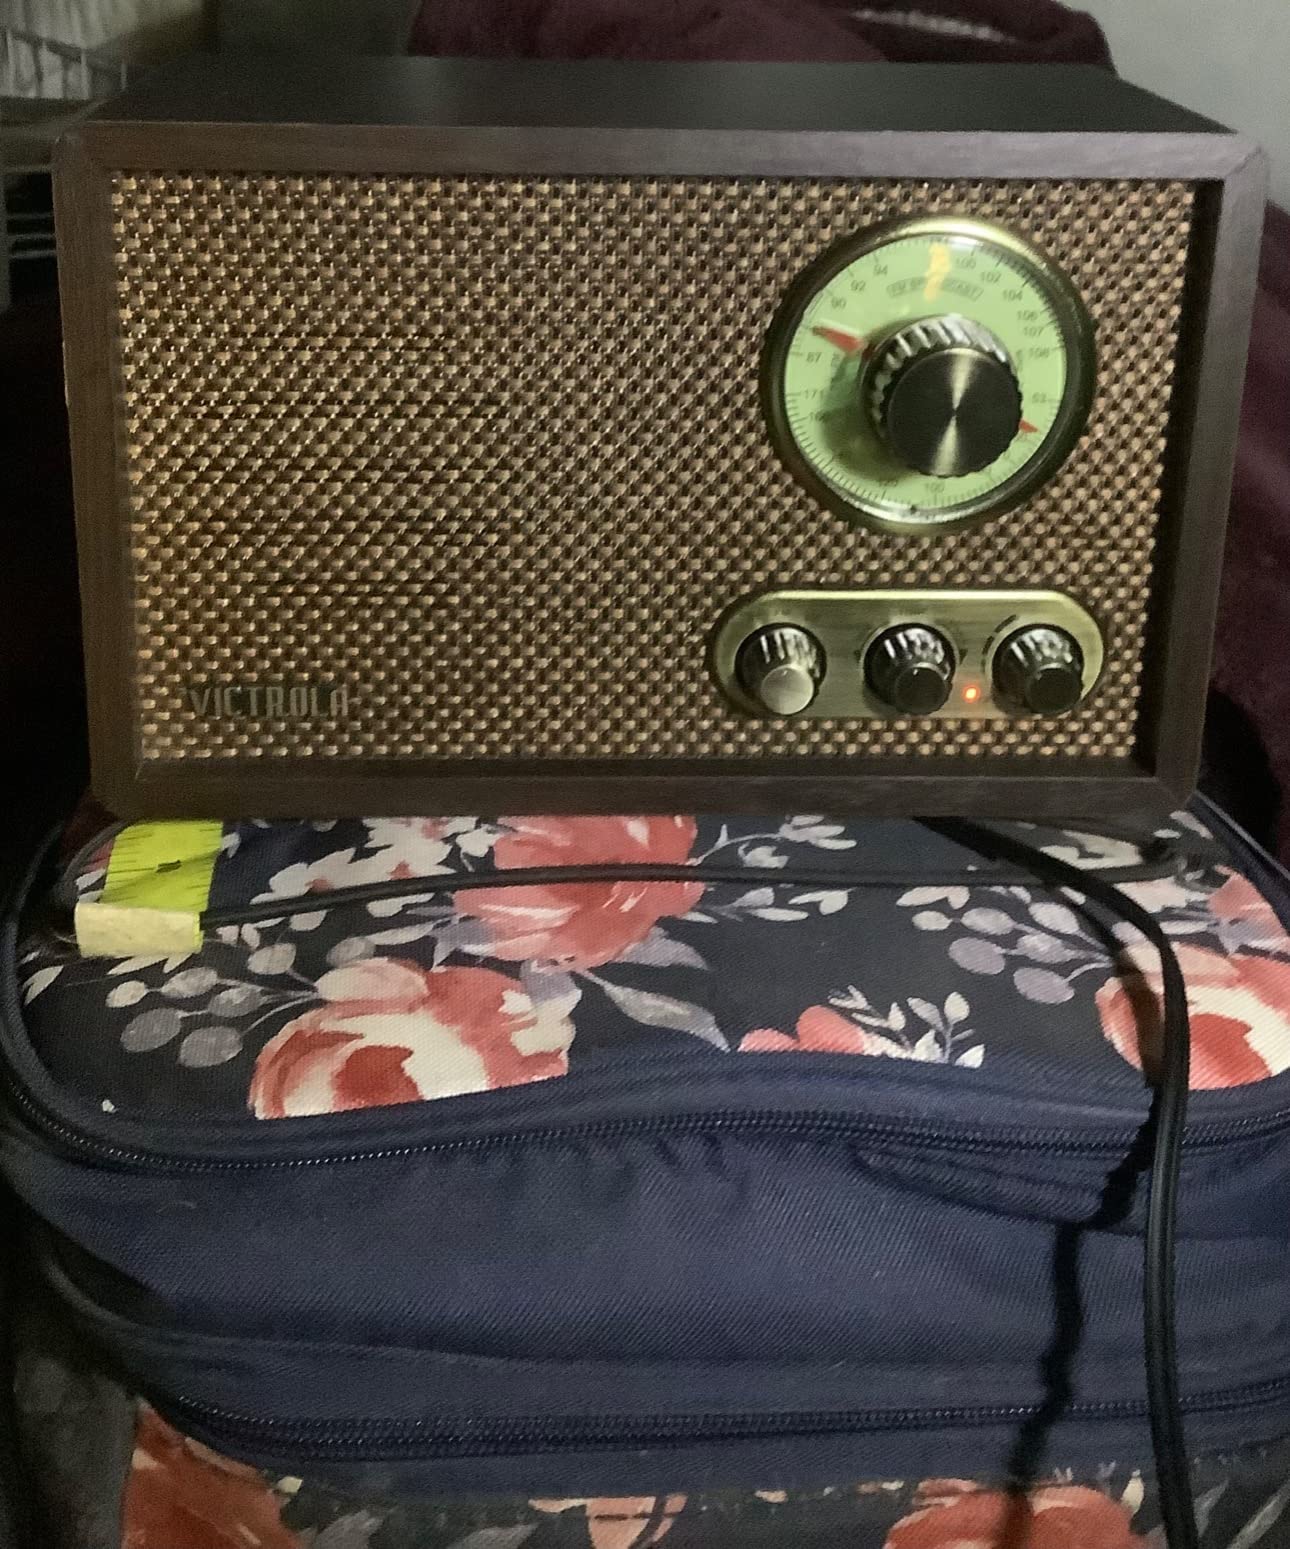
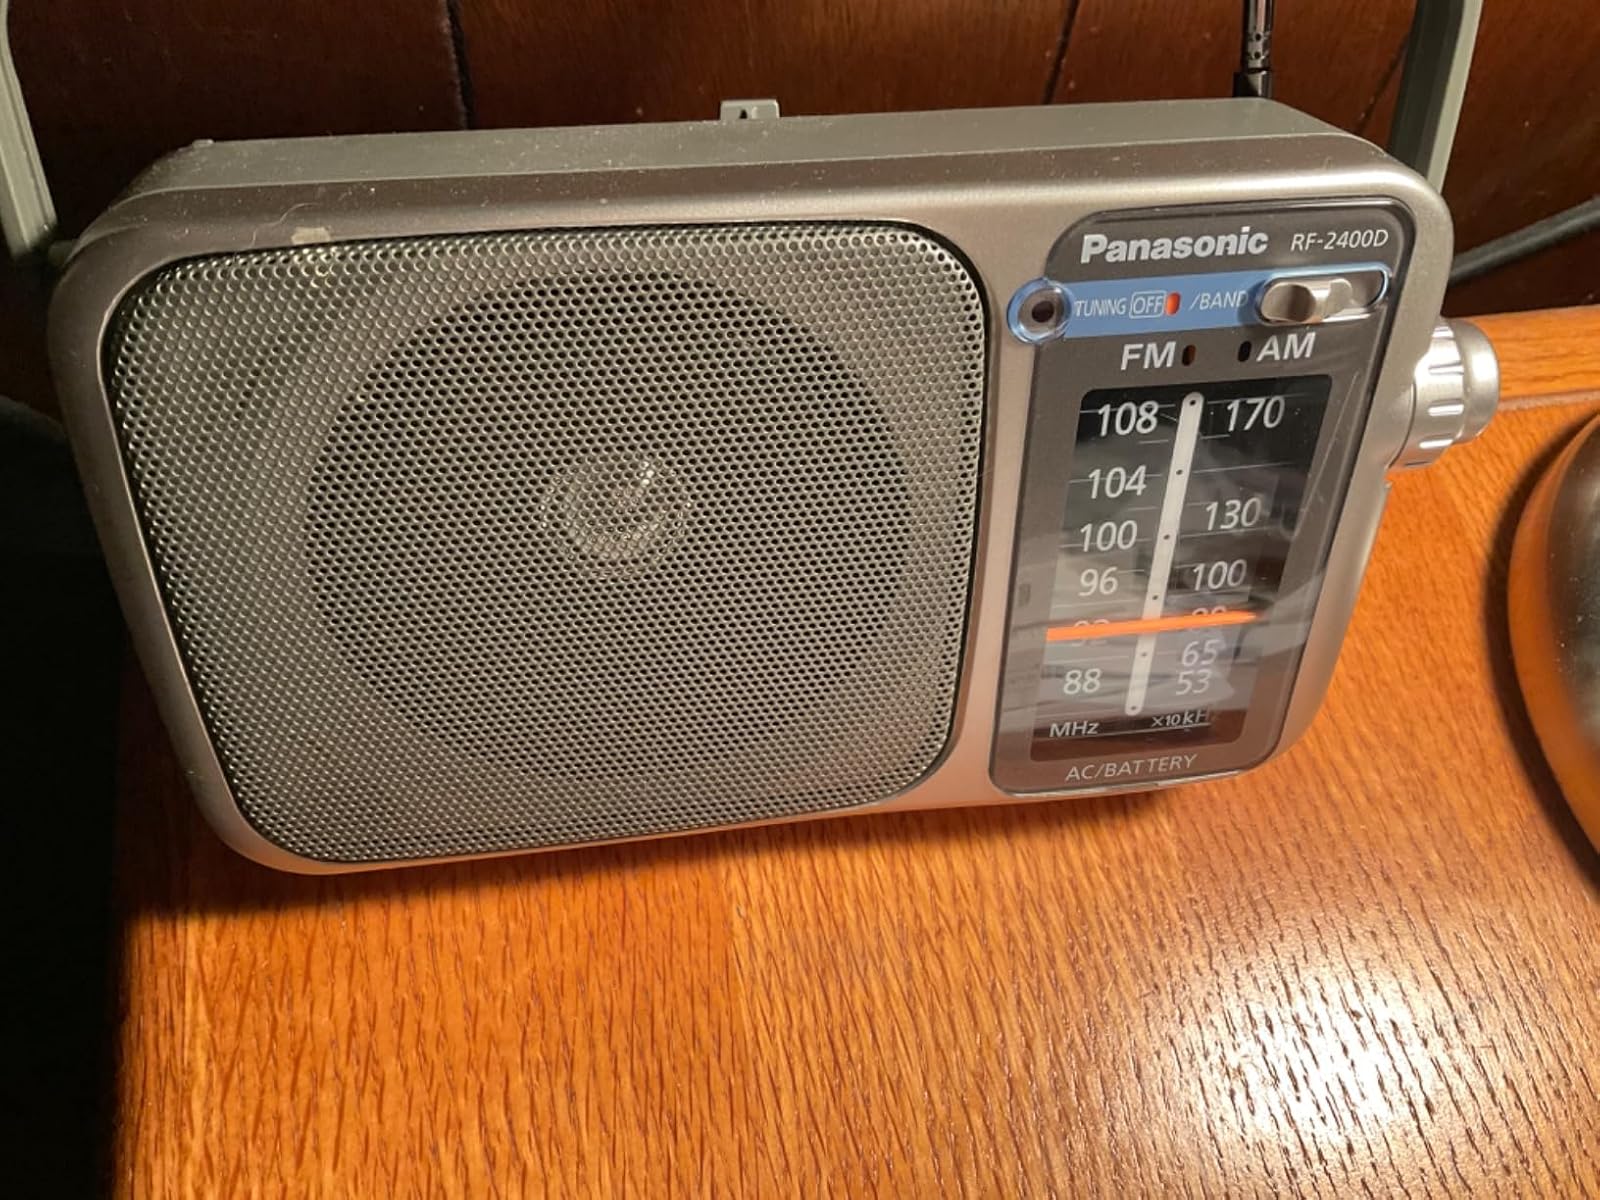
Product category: radio
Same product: no